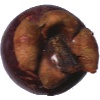
Label: Mangostan 1